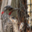
Label: bird